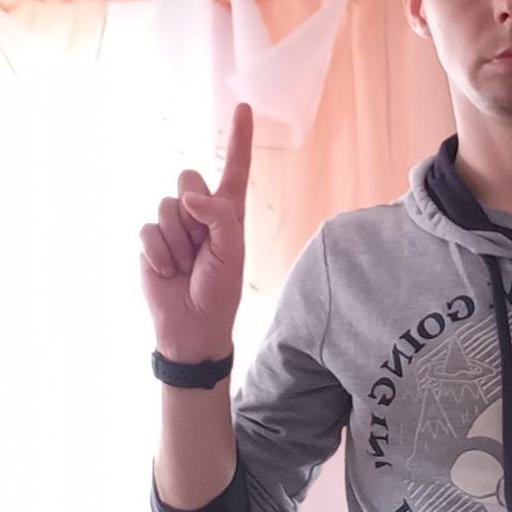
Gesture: one